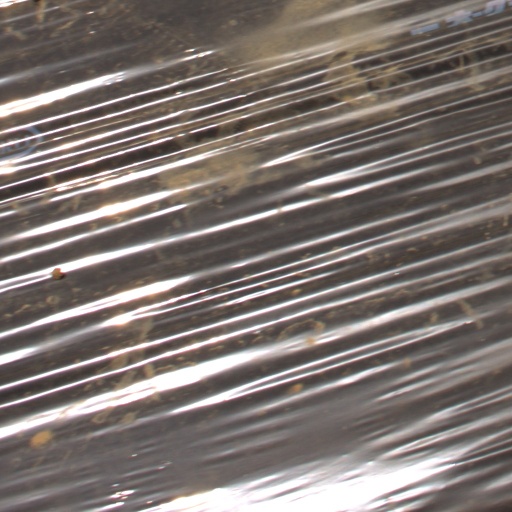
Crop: Jerusalem artichoke